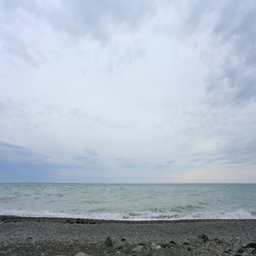
movement of the clouds over sea .